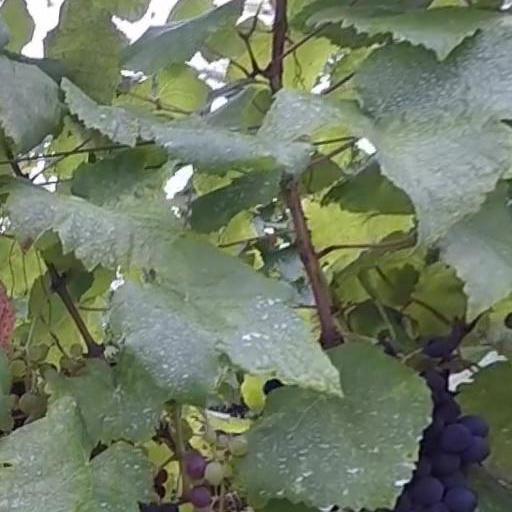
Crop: grape